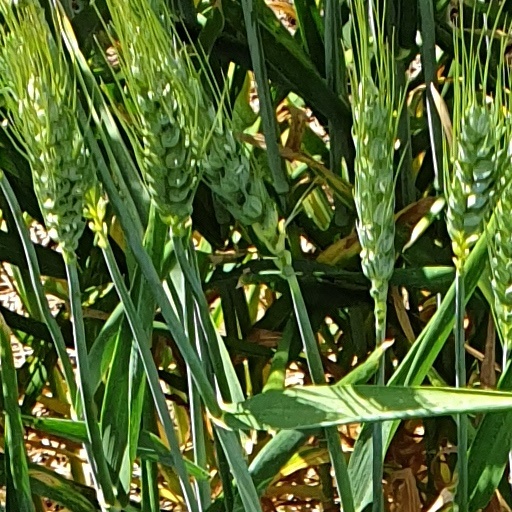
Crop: wheat